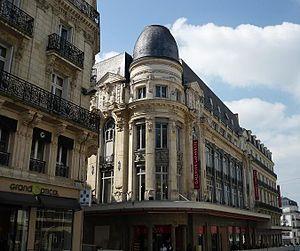
Nouvelles Galeries, Angers
Les Galeries Lafayette est un grand magasin d'Angers situé au 6 Rue d'Alsace dans le centre-ville d'Angers. Il appartient à la branche Galeries Lafayette/Nouvelles Galeries du Groupe Galeries Lafayette.
L'économie à Angers témoigne dans son paysage urbain, d'un passé industriel et commerçant précoces. Angers présente un paysage économique diversifié. D'abord marqué par le développement des échanges, l'industrie s'est développée en s'appuyant sur l'activité agricole, la manufacture puis l'électronique. Le territoire s'est également développé sur un tissu diversifié de PME/PMI dans des secteurs spécialisés. Les activités de services aux entreprises, les emplois administratifs, les secteurs de la recherche, de l'éducation et de la santé tiennent une place importante dans l'économie angevine. Le pôle de compétitivité axé sur le végétal soutient l'activité agricole et de recherche. Les grandes écoles, laboratoires et office communautaire font d'Angers le premier pôle horticole d’Europe.
Pierre Lamaizière dit Léon et son fils Marcel sont deux architectes de la fin du XIXᵉ siècle et du début du XXᵉ qui ont marqué le paysage urbain stéphanois, mais également de nombreux bâtiments en France comme les Nouvelles Galeries.